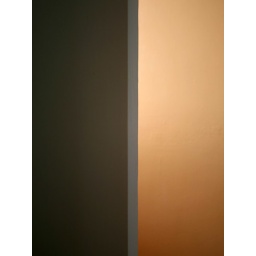
view of bathroom door against the wall in the shalet. cropping and levels in processing.